Shadow Complex

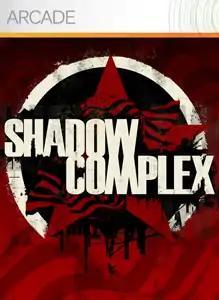
XBLA cover art

Shadow Complex is a platform-adventure Metroidvania video game developed by Chair Entertainment in association with Epic Games and published by Microsoft Game Studios for the Xbox 360 in 2009.